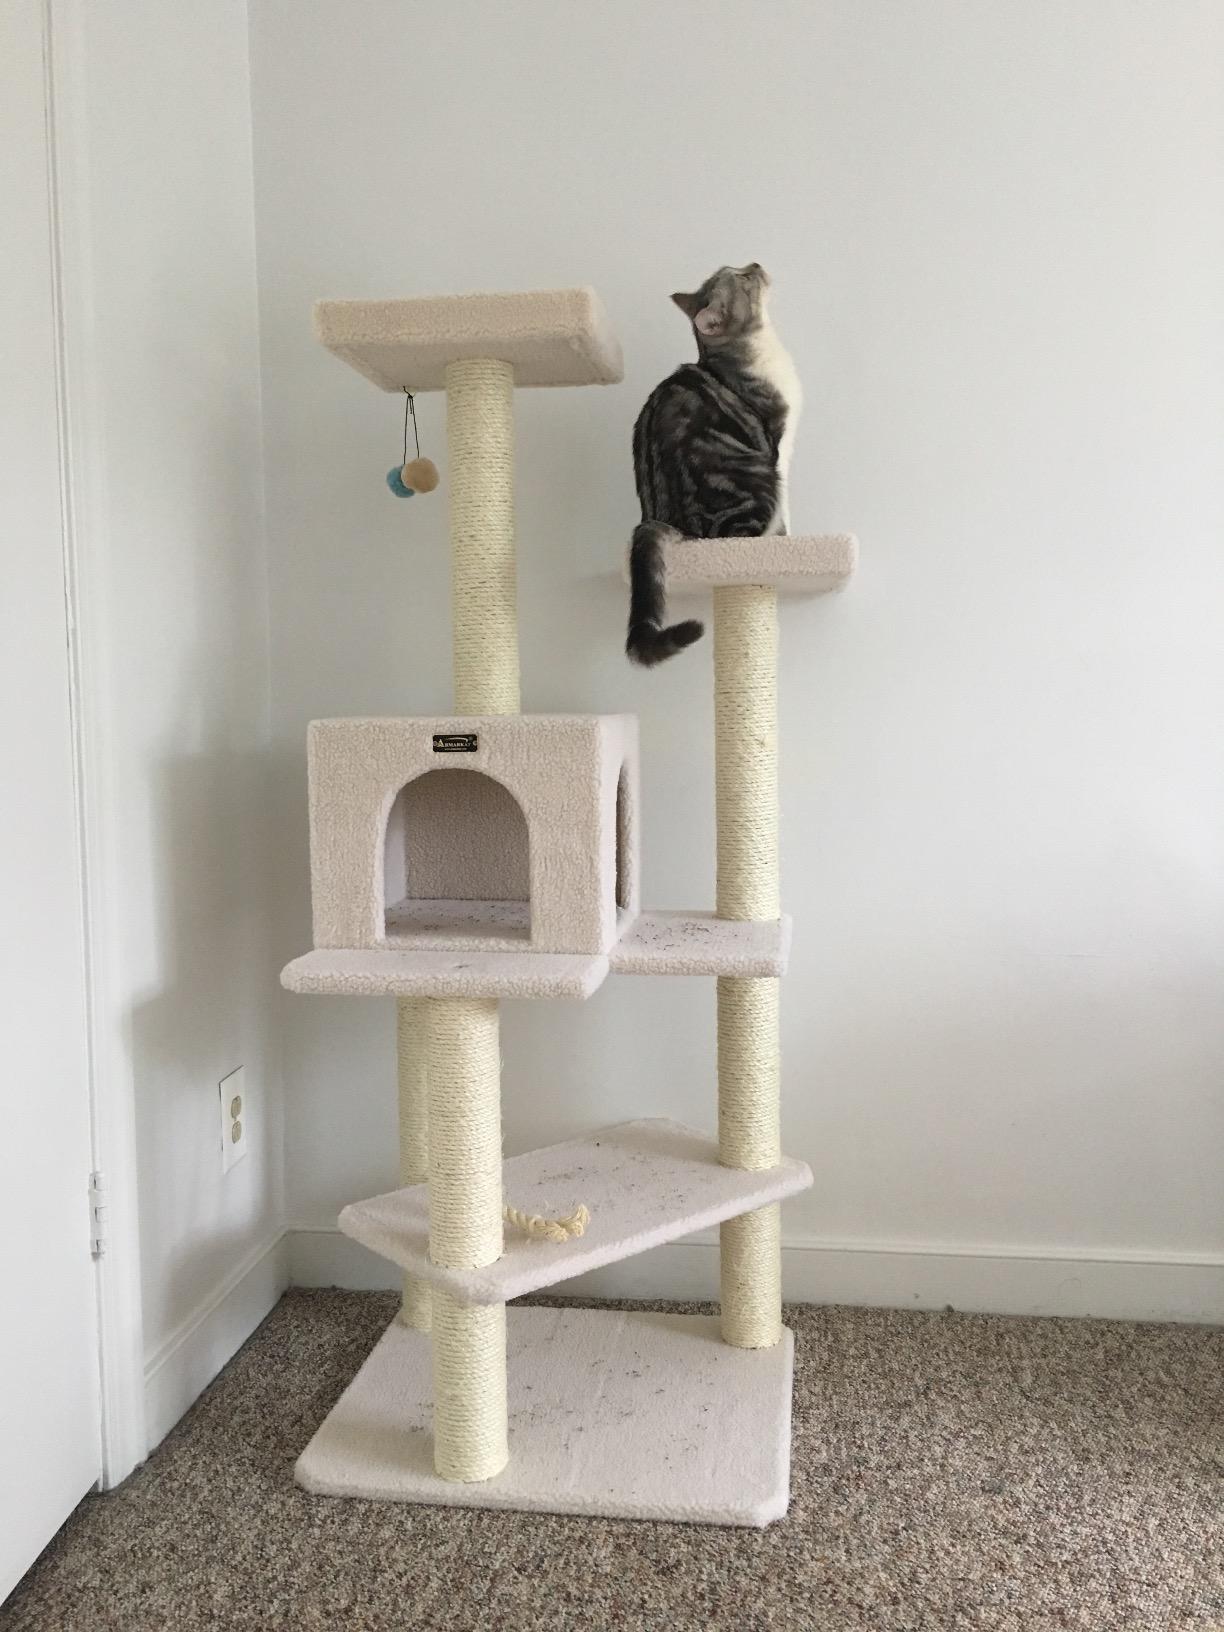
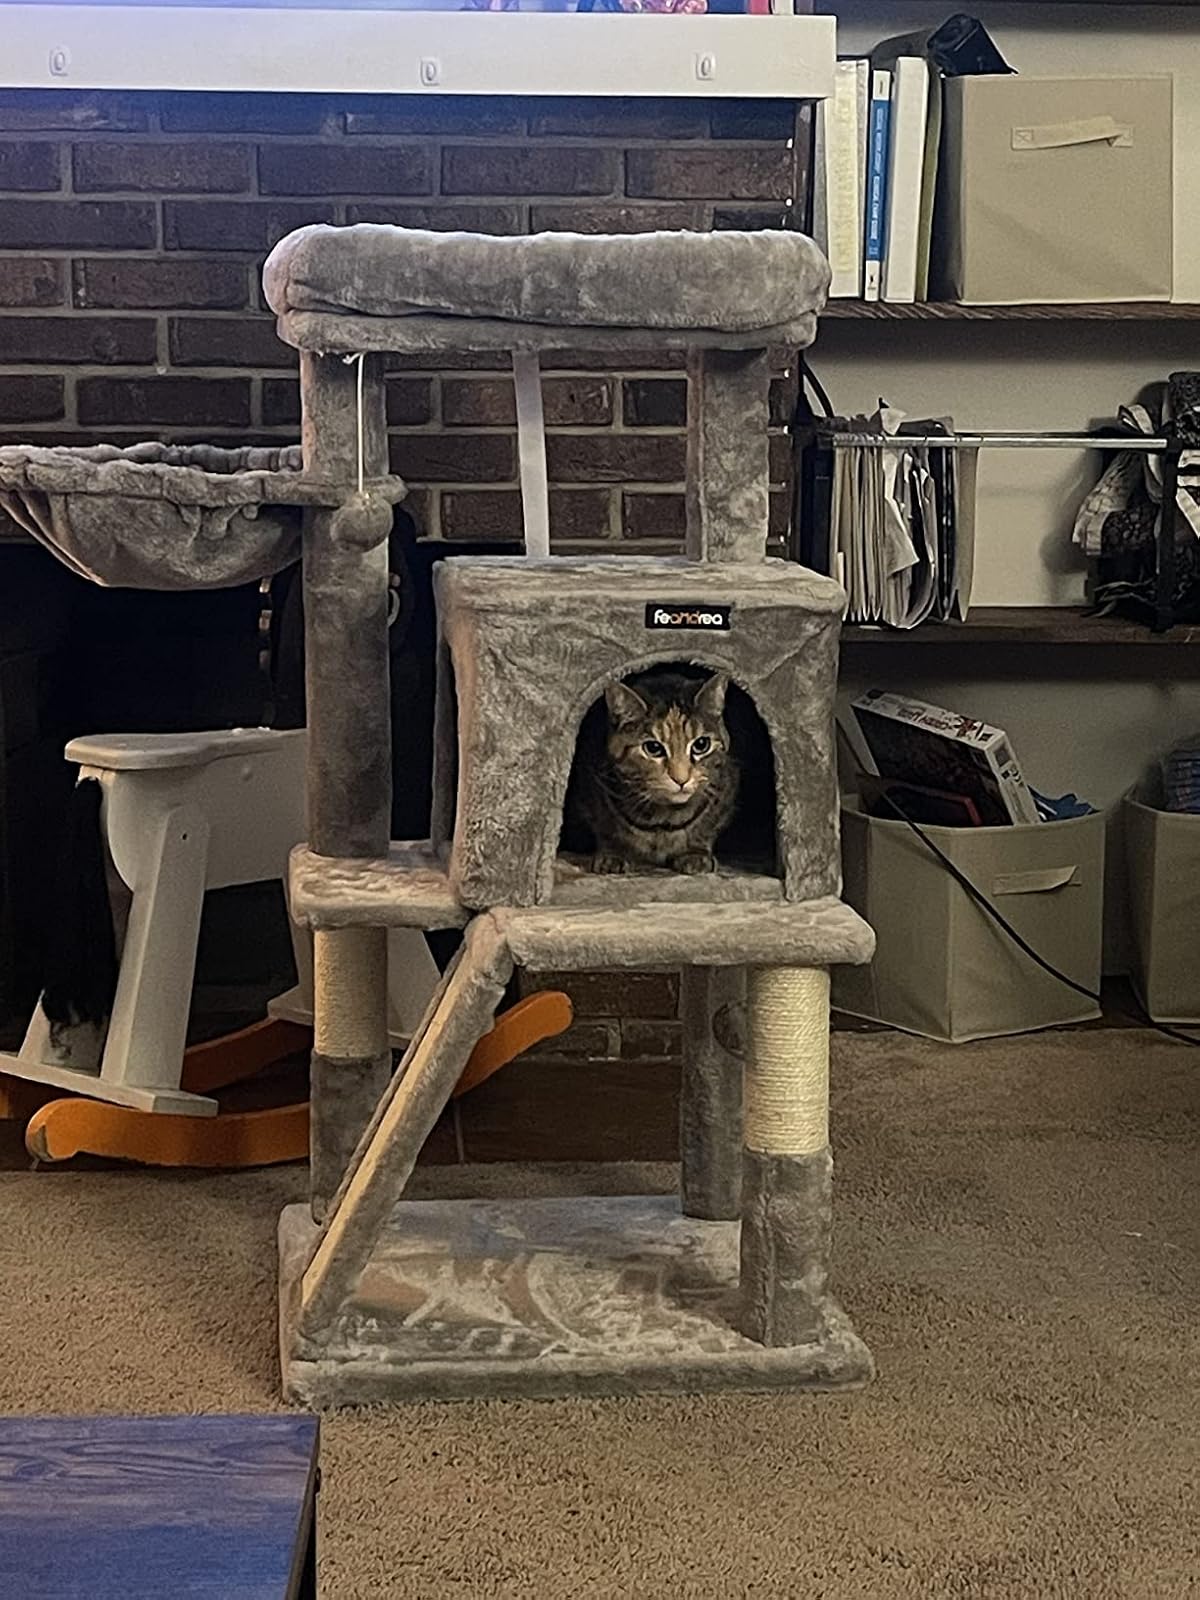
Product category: items_cat tree
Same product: no